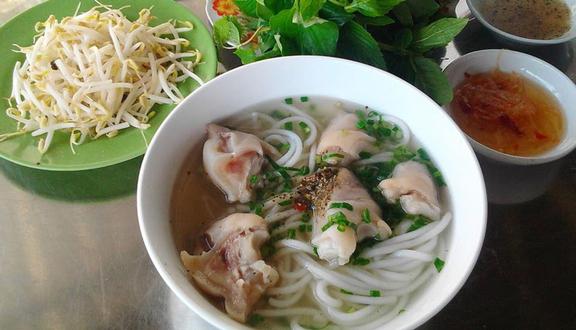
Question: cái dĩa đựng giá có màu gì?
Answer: cái dĩa có màu xanh lá